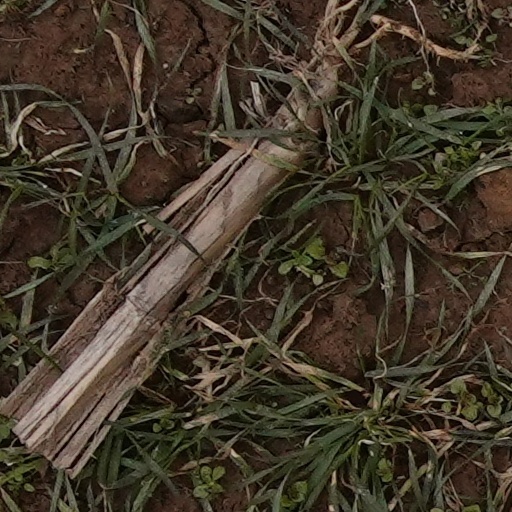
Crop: wheat